Violence and video games

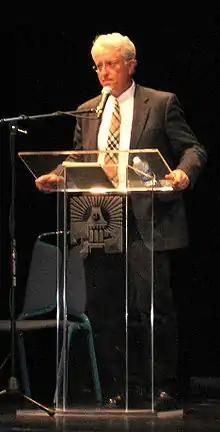
Jack Thompson, an activist, filed lawsuits against the makers of violent games, alleging that simulated violence causes real-world violence.

In the early 1980s, Ronnie Lamm, the president of the Long Island PTA sought legislation to govern the proximity of video game arcades to schools. In the 1990s, Joe Lieberman, a US Senator, chaired a hearing about violent video games such as "Mortal Kombat". David Grossman, a former West Point psychology lecturer and lieutenant colonel, wrote books about violence in the media including: "" (1996) and "Stop Teaching Our Kids to Kill" (1999). He described first-person shooter games as "murder simulators", and argued that video game publishers unethically train children in the use of weapons and harden them emotionally towards commitments of murder by simulating the killing of hundreds or thousands of opponents in a single typical video game.